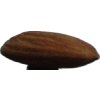
Label: Almonds 1